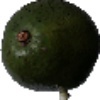
Label: Avocado 1